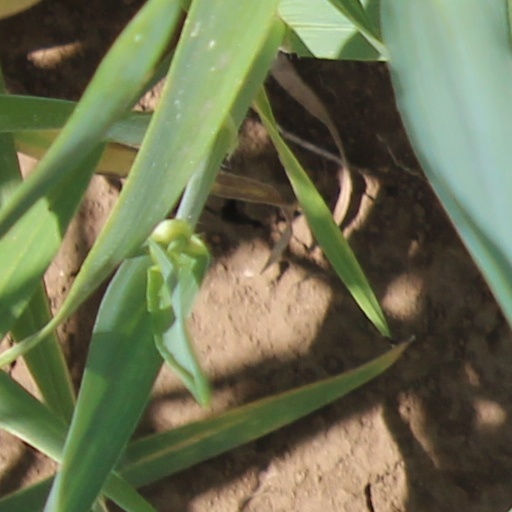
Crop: wheat